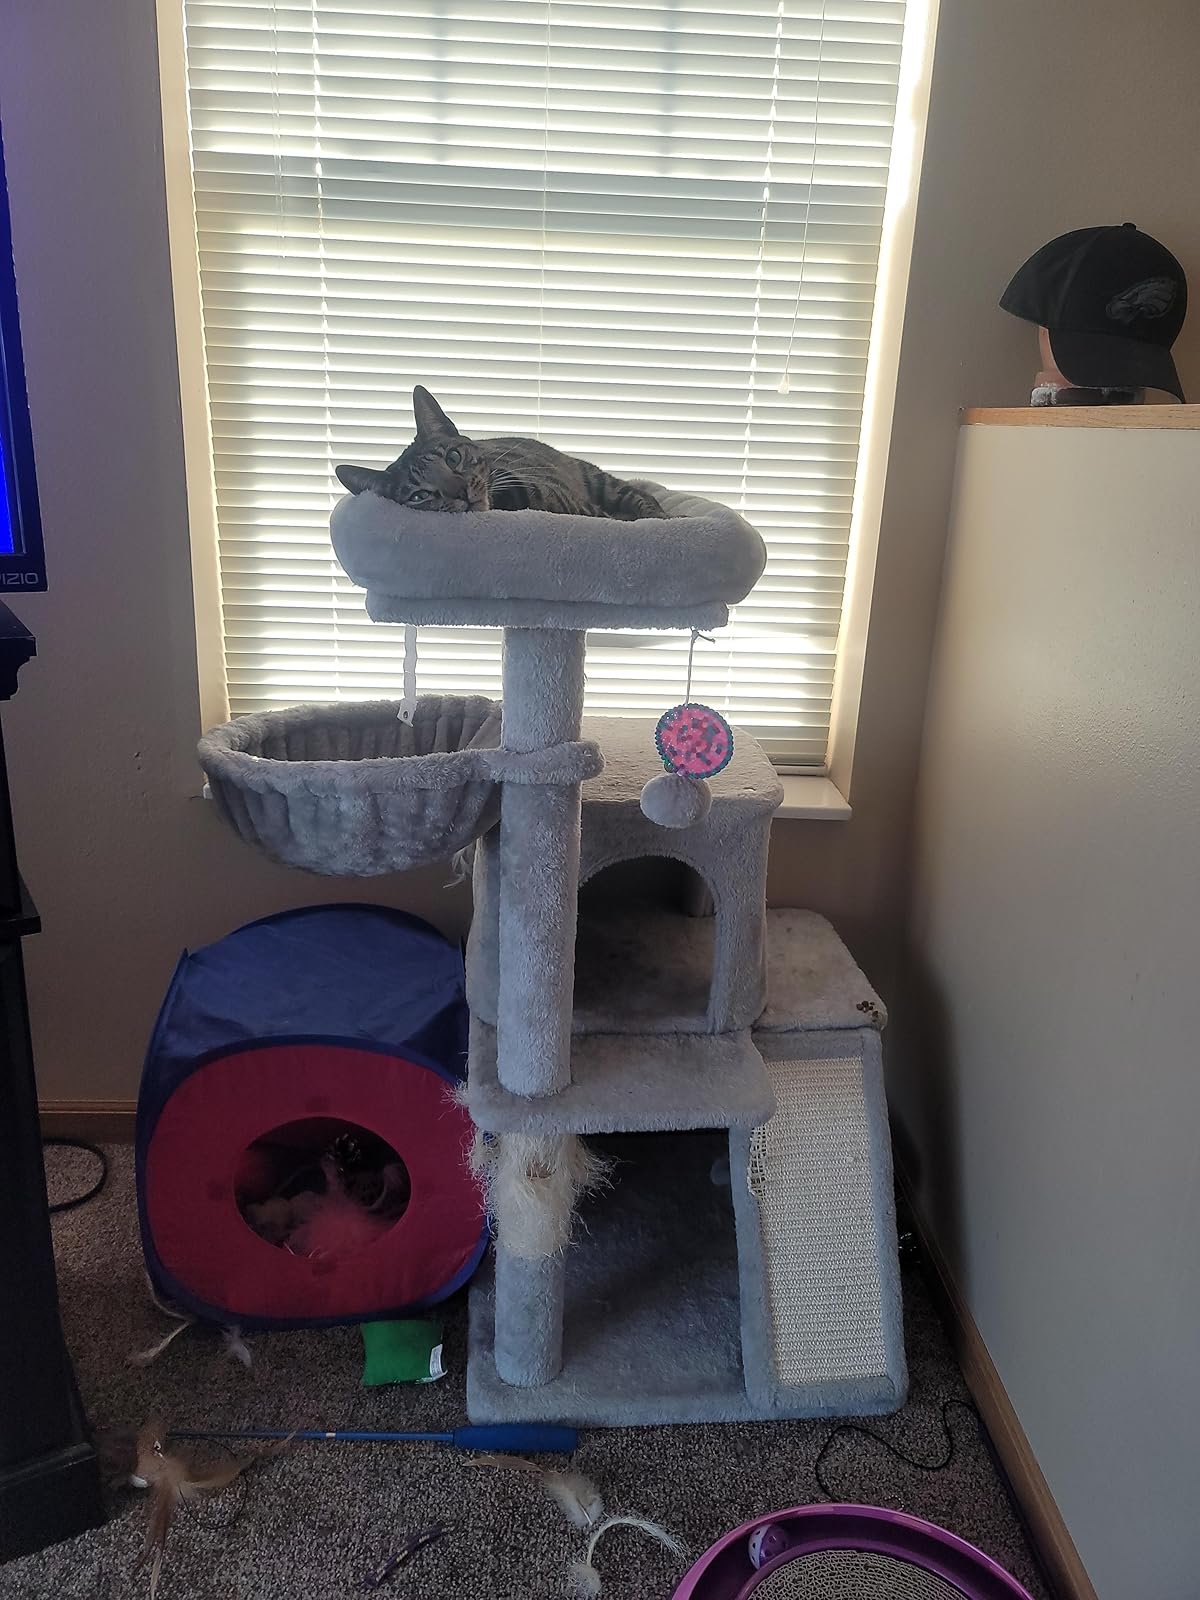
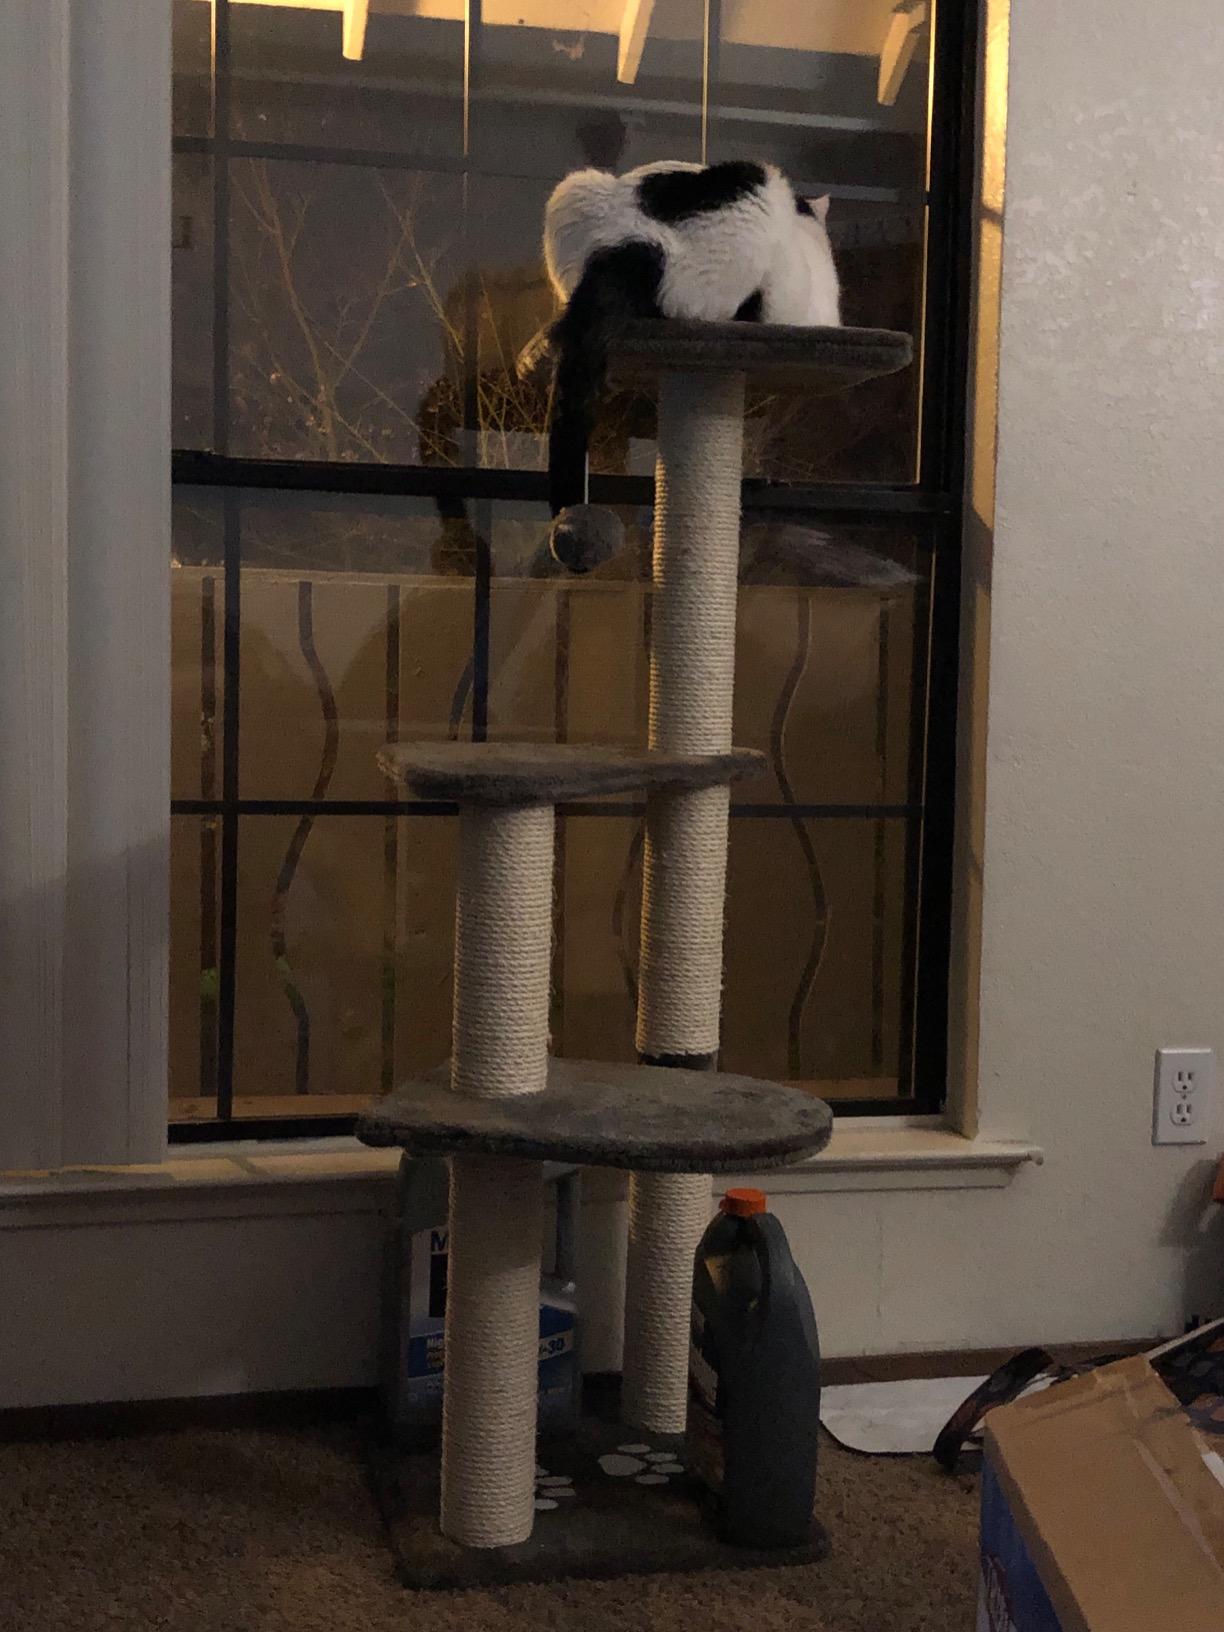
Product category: items_cat tree
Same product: no